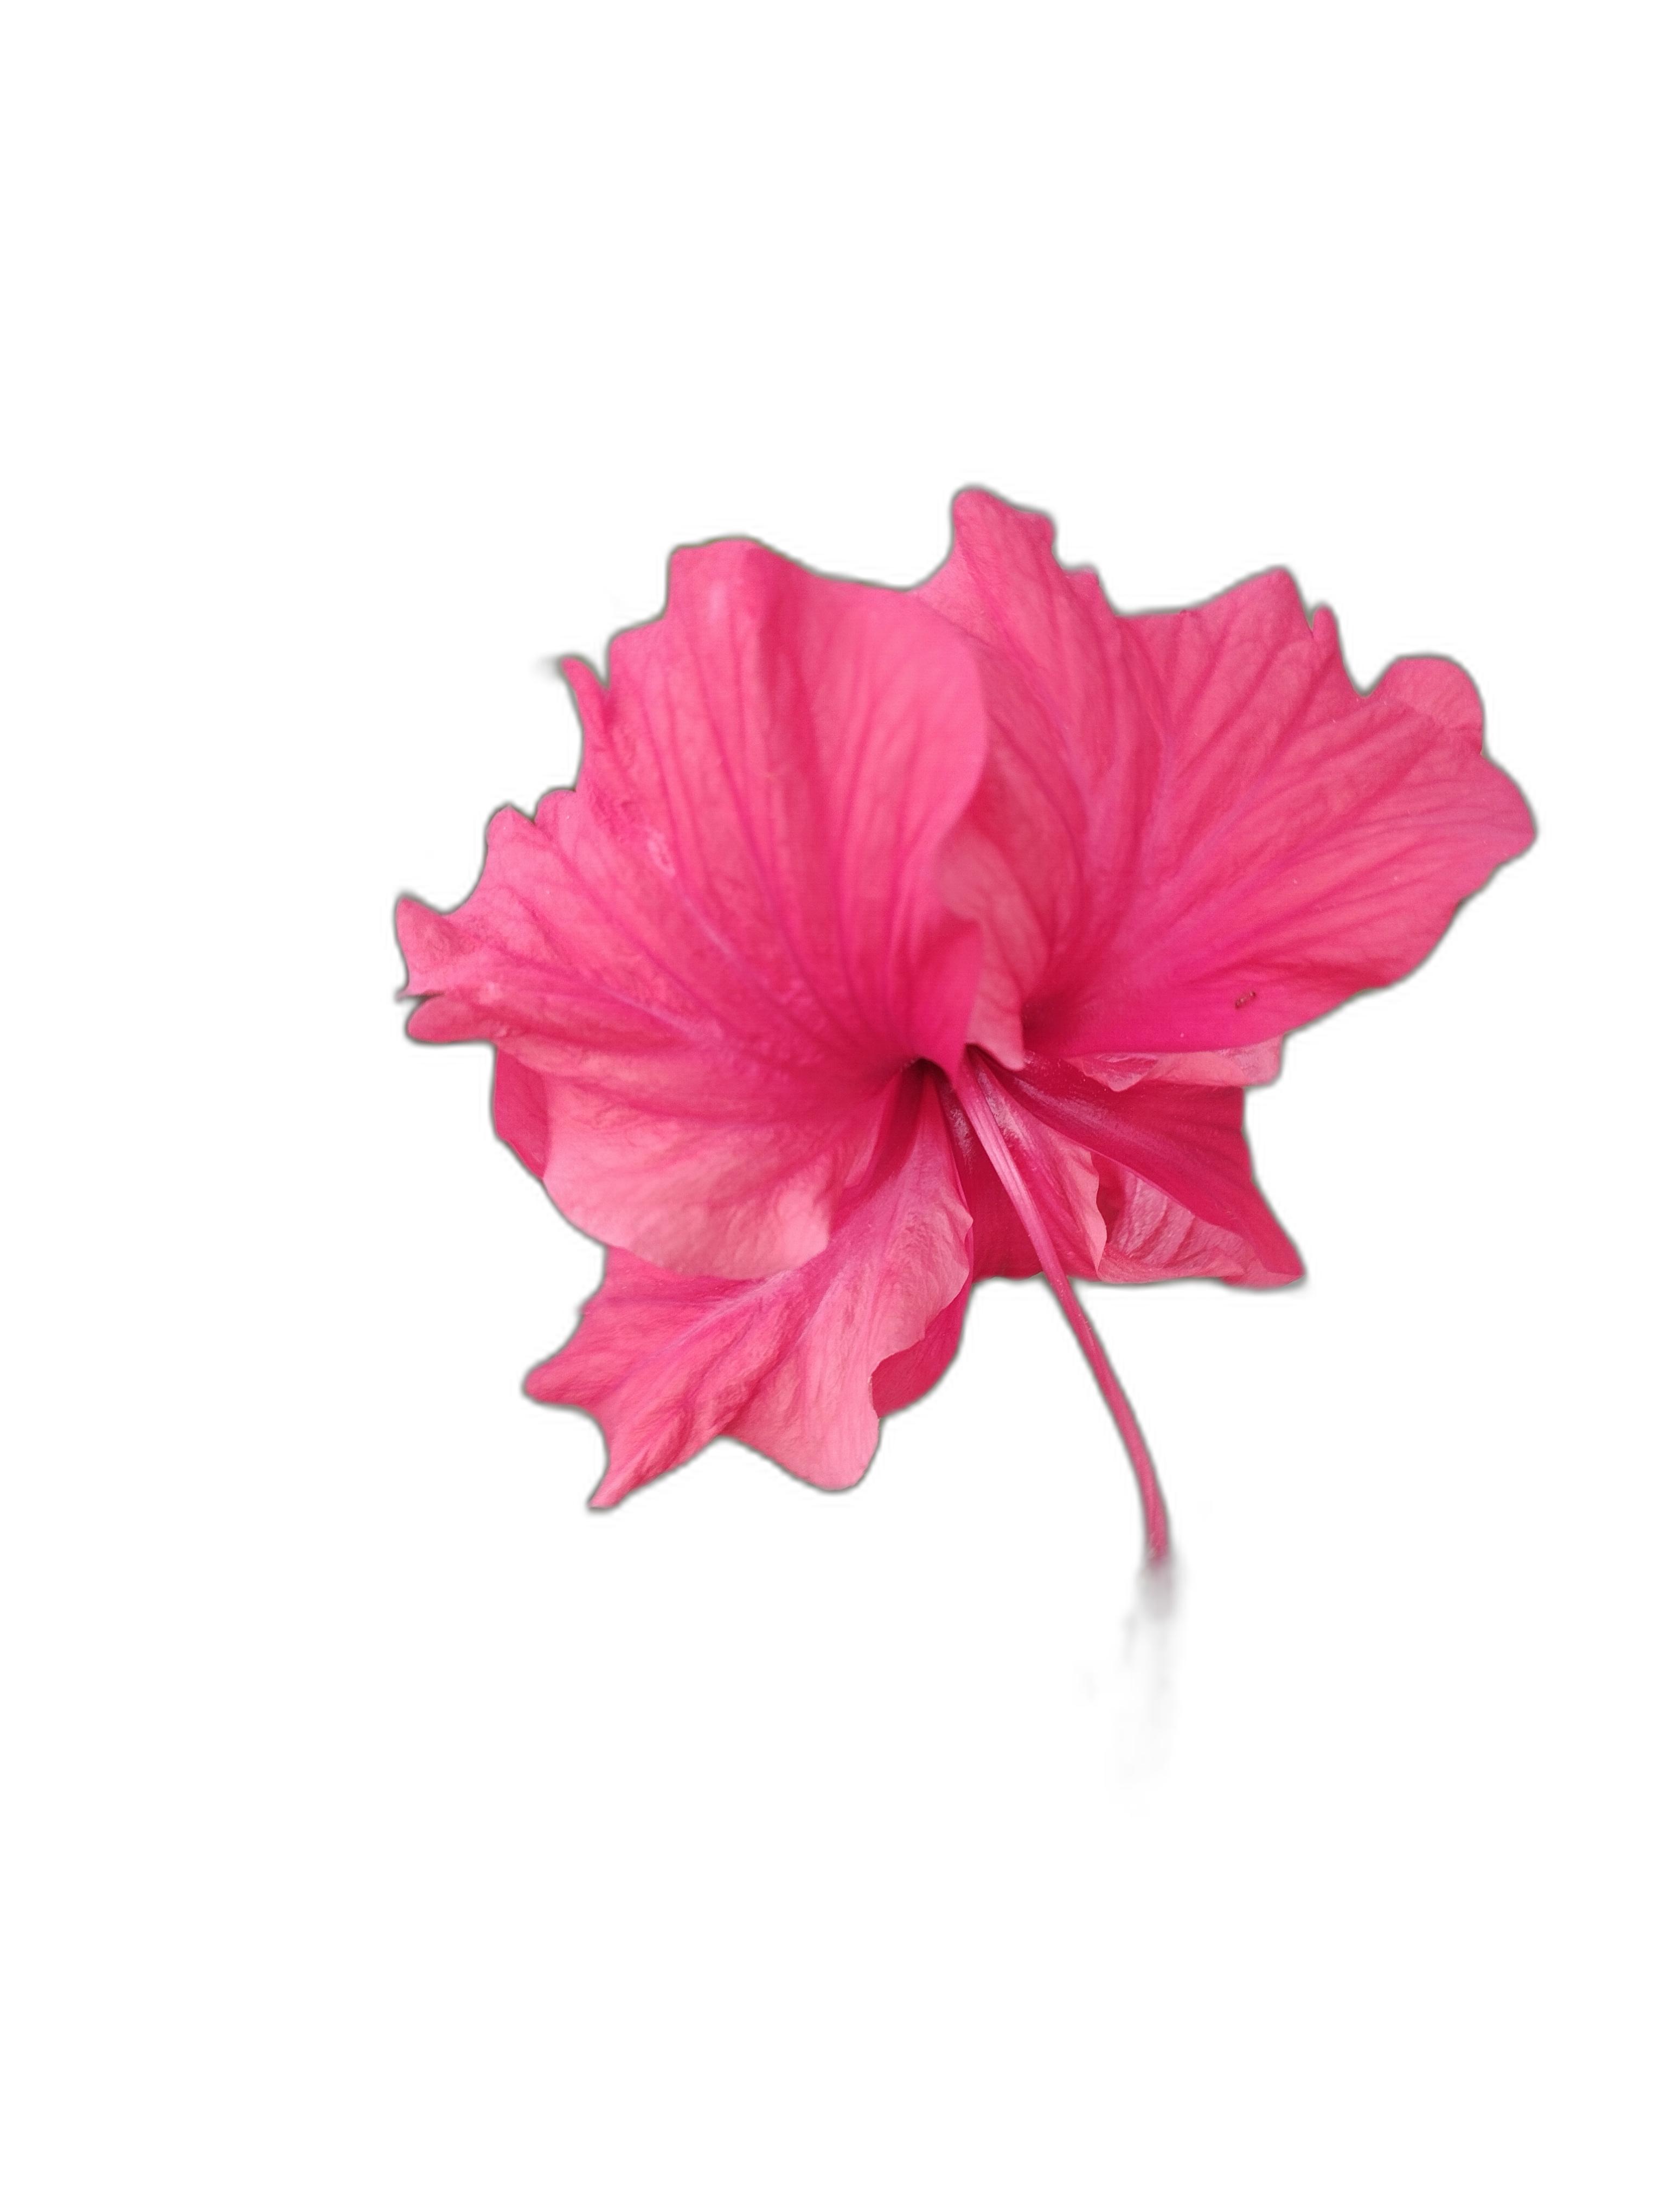
Label: Hibiscus